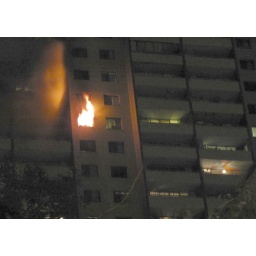
Fire on the 24th floor of the building at 200 Wellesley St., near Bleecker Street, Toronto downtown 7